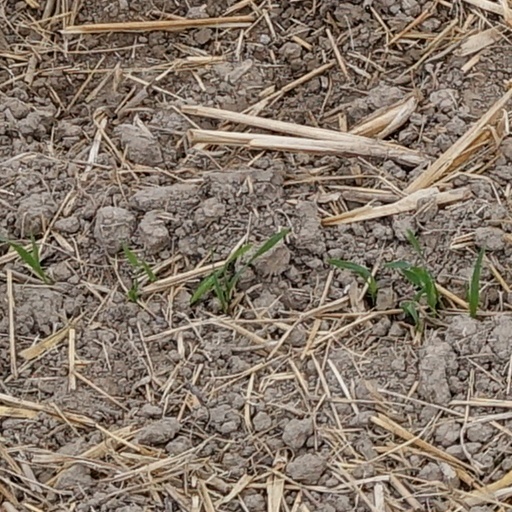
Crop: wheat